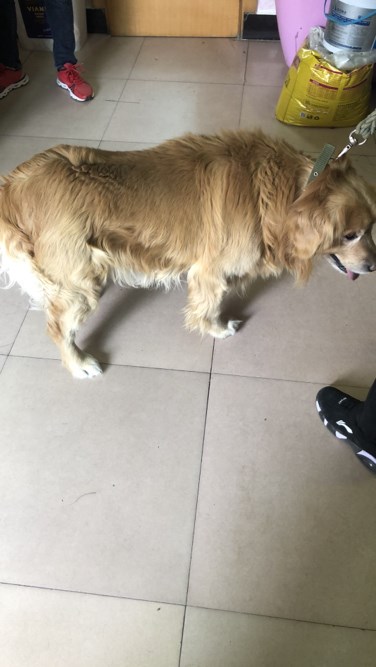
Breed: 5355-n000126-golden_retriever